Edina Library

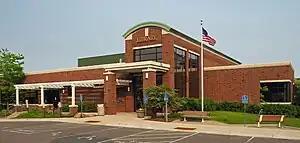
Edina Library viewed from the west

Edina Library is a branch of Hennepin County Library serving Edina, Minnesota, United States.